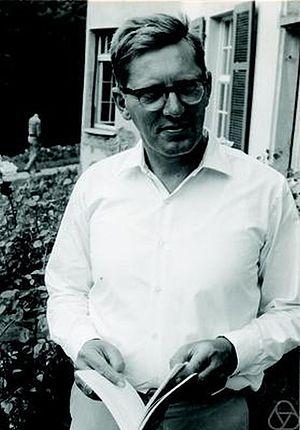
Nicolaas Govert de Bruijn, né le 9 juillet 1918 à La Haye et mort le 17 février 2012 à Nuenen, est un mathématicien néerlandais, professeur émérite de l'université de technologie d'Eindhoven.